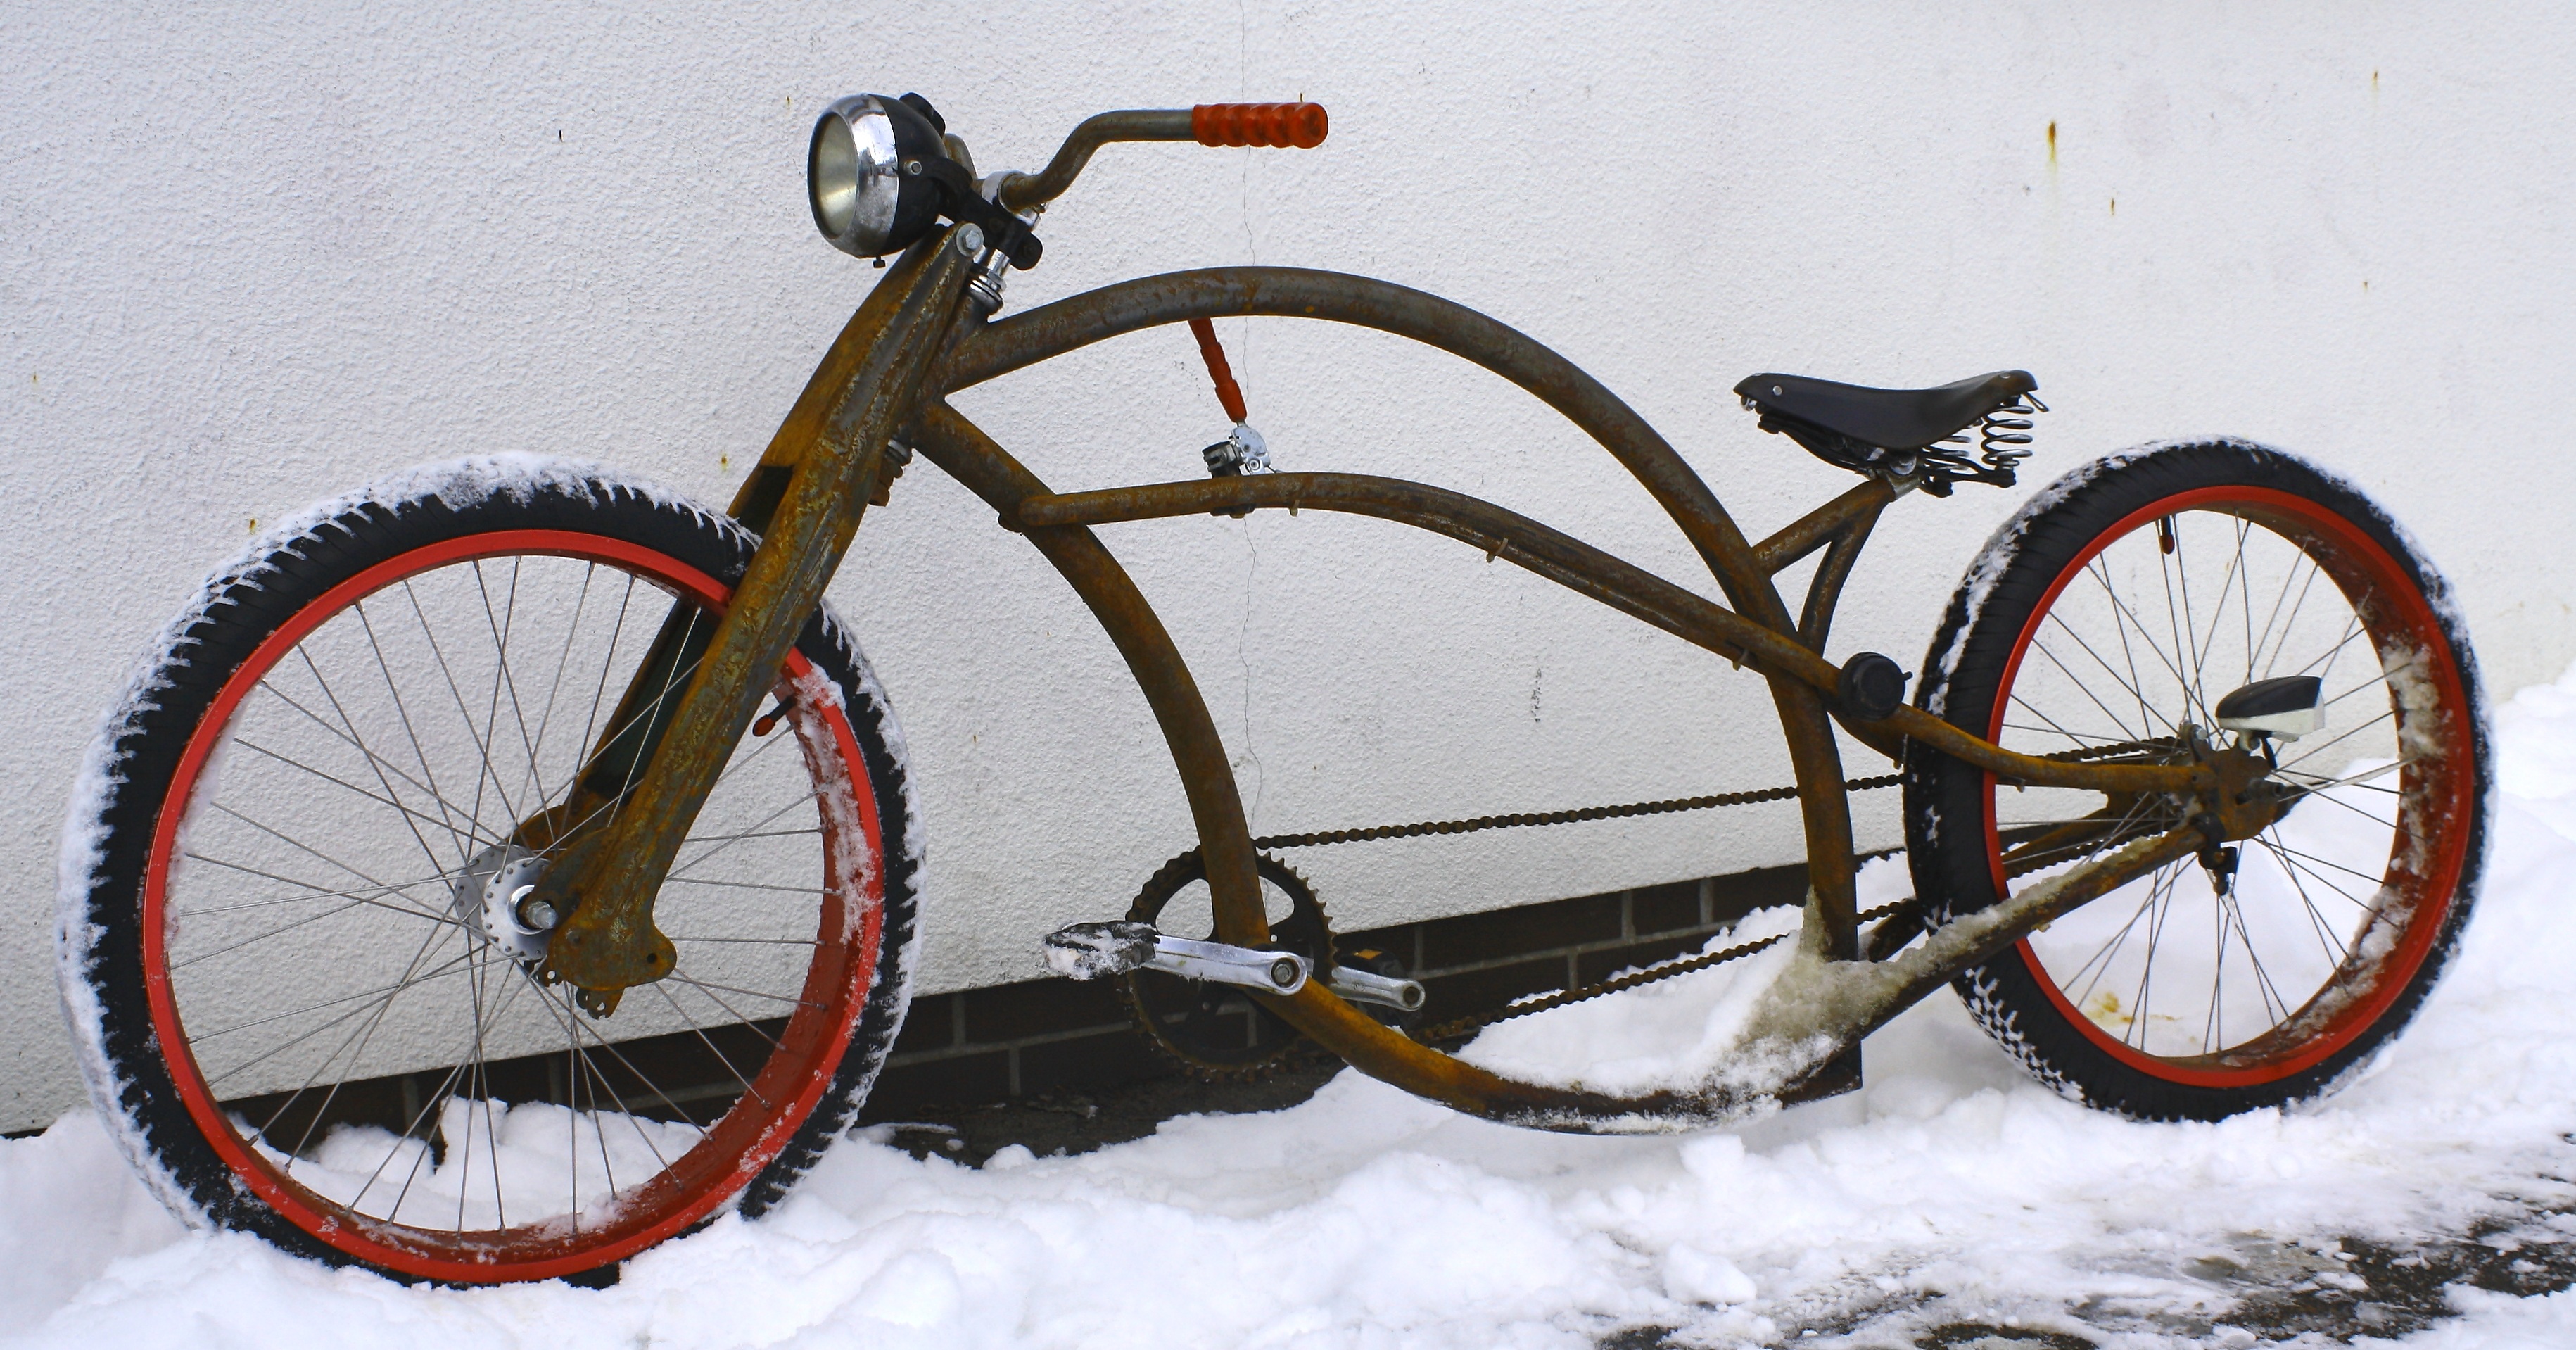
snow, vintage, wheel, bicycle, bike, vehicle, metal, sports equipment, mountain bike, cycling, oldtimer, chopper, freeride, cruiser, bicycle frame, land vehicle, cyclo cross bicycle, bmx bike, road bicycle, racing bicycle, hybrid bicycle